Paul Gascoigne

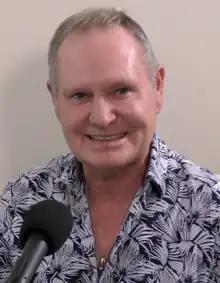
Gascoigne in 2021

Paul John Gascoigne (born 27 May 1967), nicknamed Gazza, is an English former professional footballer who played as an attacking midfielder. Regarded as one of the best playmakers of his generation and one of the best English footballers of all time, Gascoigne is described by the National Football Museum as "widely recognised as the most naturally talented English footballer of his generation". Gascoigne was immensely popular during his playing career, with television broadcaster Terry Wogan calling him "probably the most popular man in Britain today" in September 1990, and public interest in and adoration for him came to be known as "Gazzamania".